Ticket to Ride (video game)

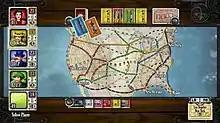
Gameplay screenshot.

Gameplay is identical to the board game: there are two types of cards, colored train cars representing a type of cargo (e.g., black represents coal cars), and destination cards which feature two city destinations (e.g., Chicago to Miami). Each player is dealt three destination cards, and must choose at least two of them. They are also dealt six train cards.